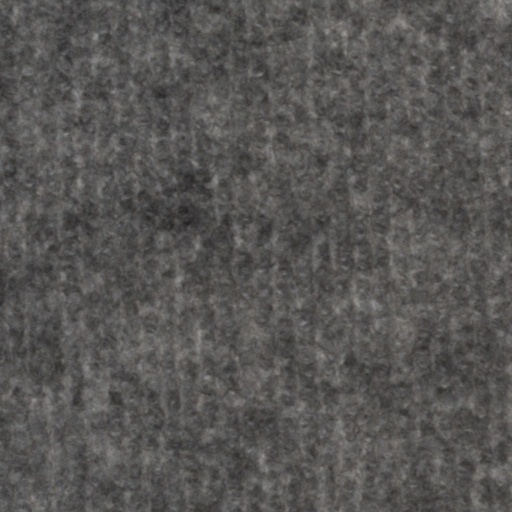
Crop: wheat